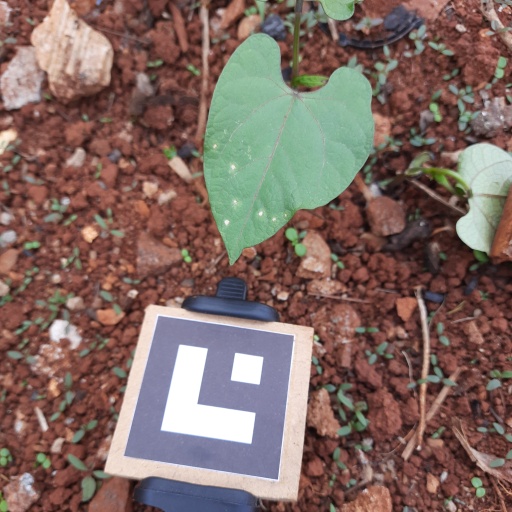
Observations: wavy surface, no eating holes, under shade